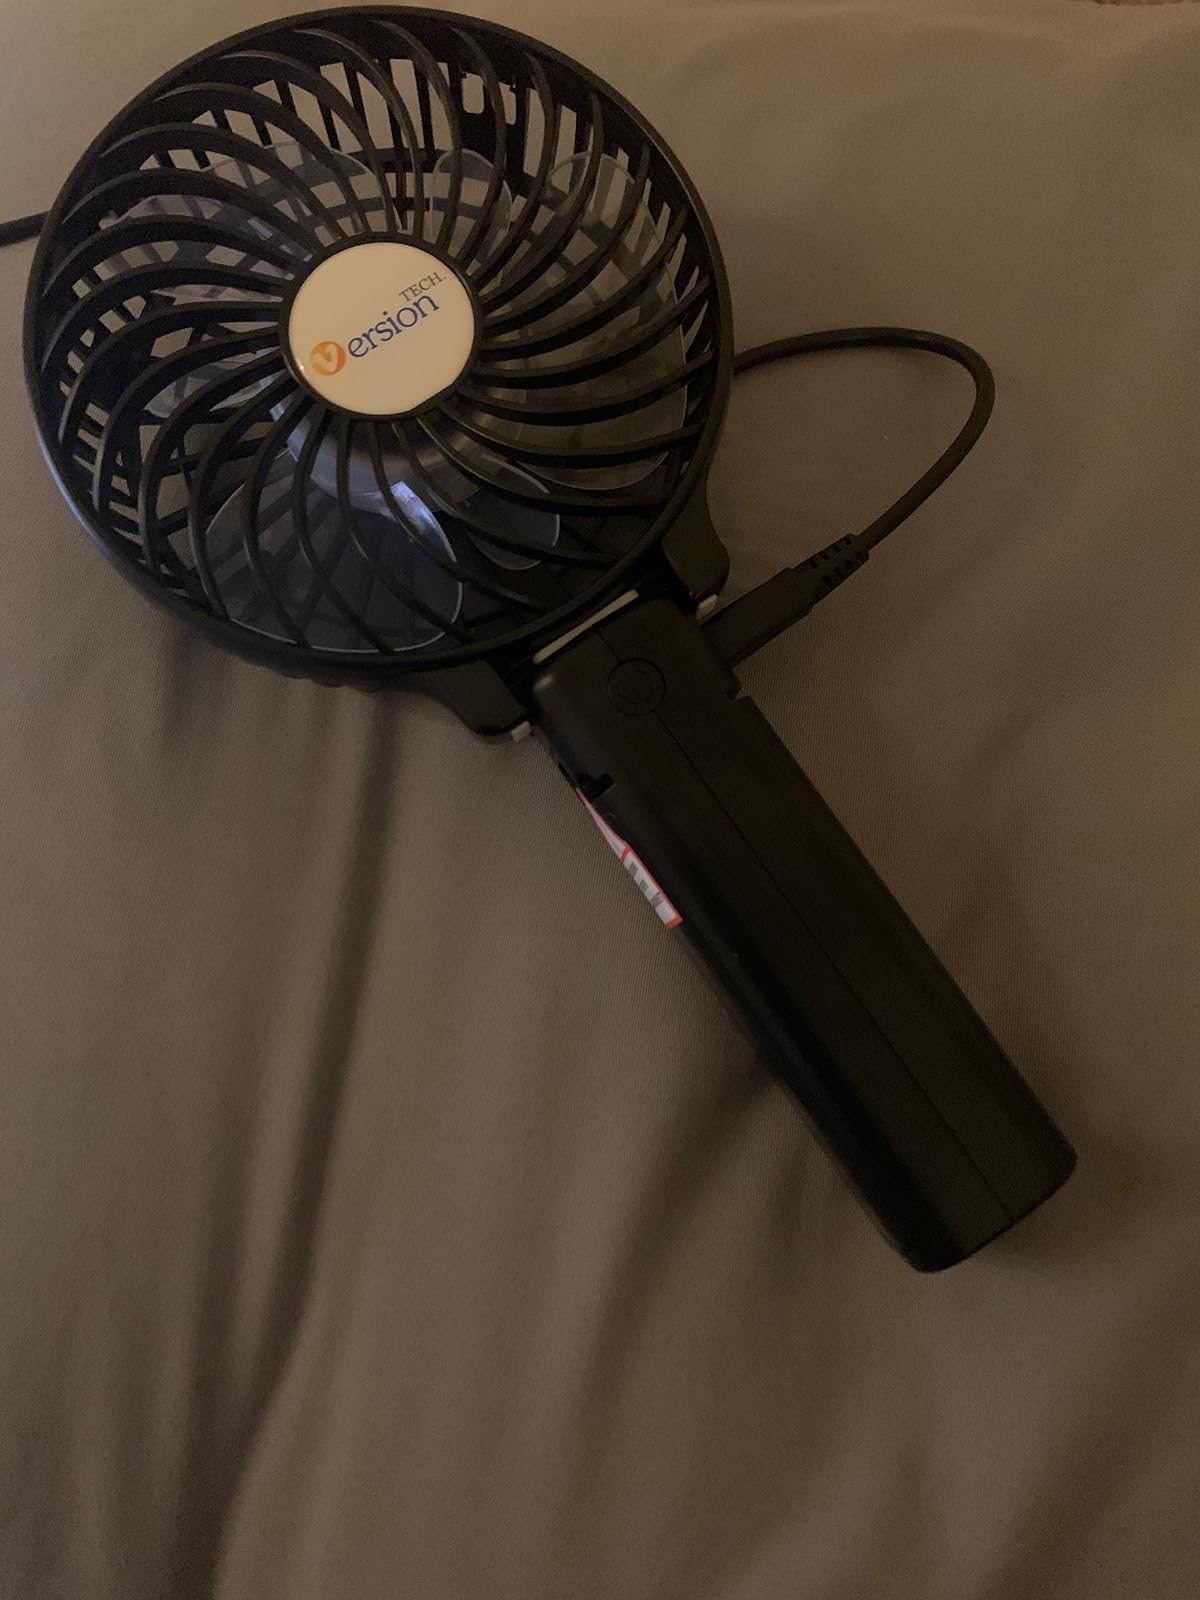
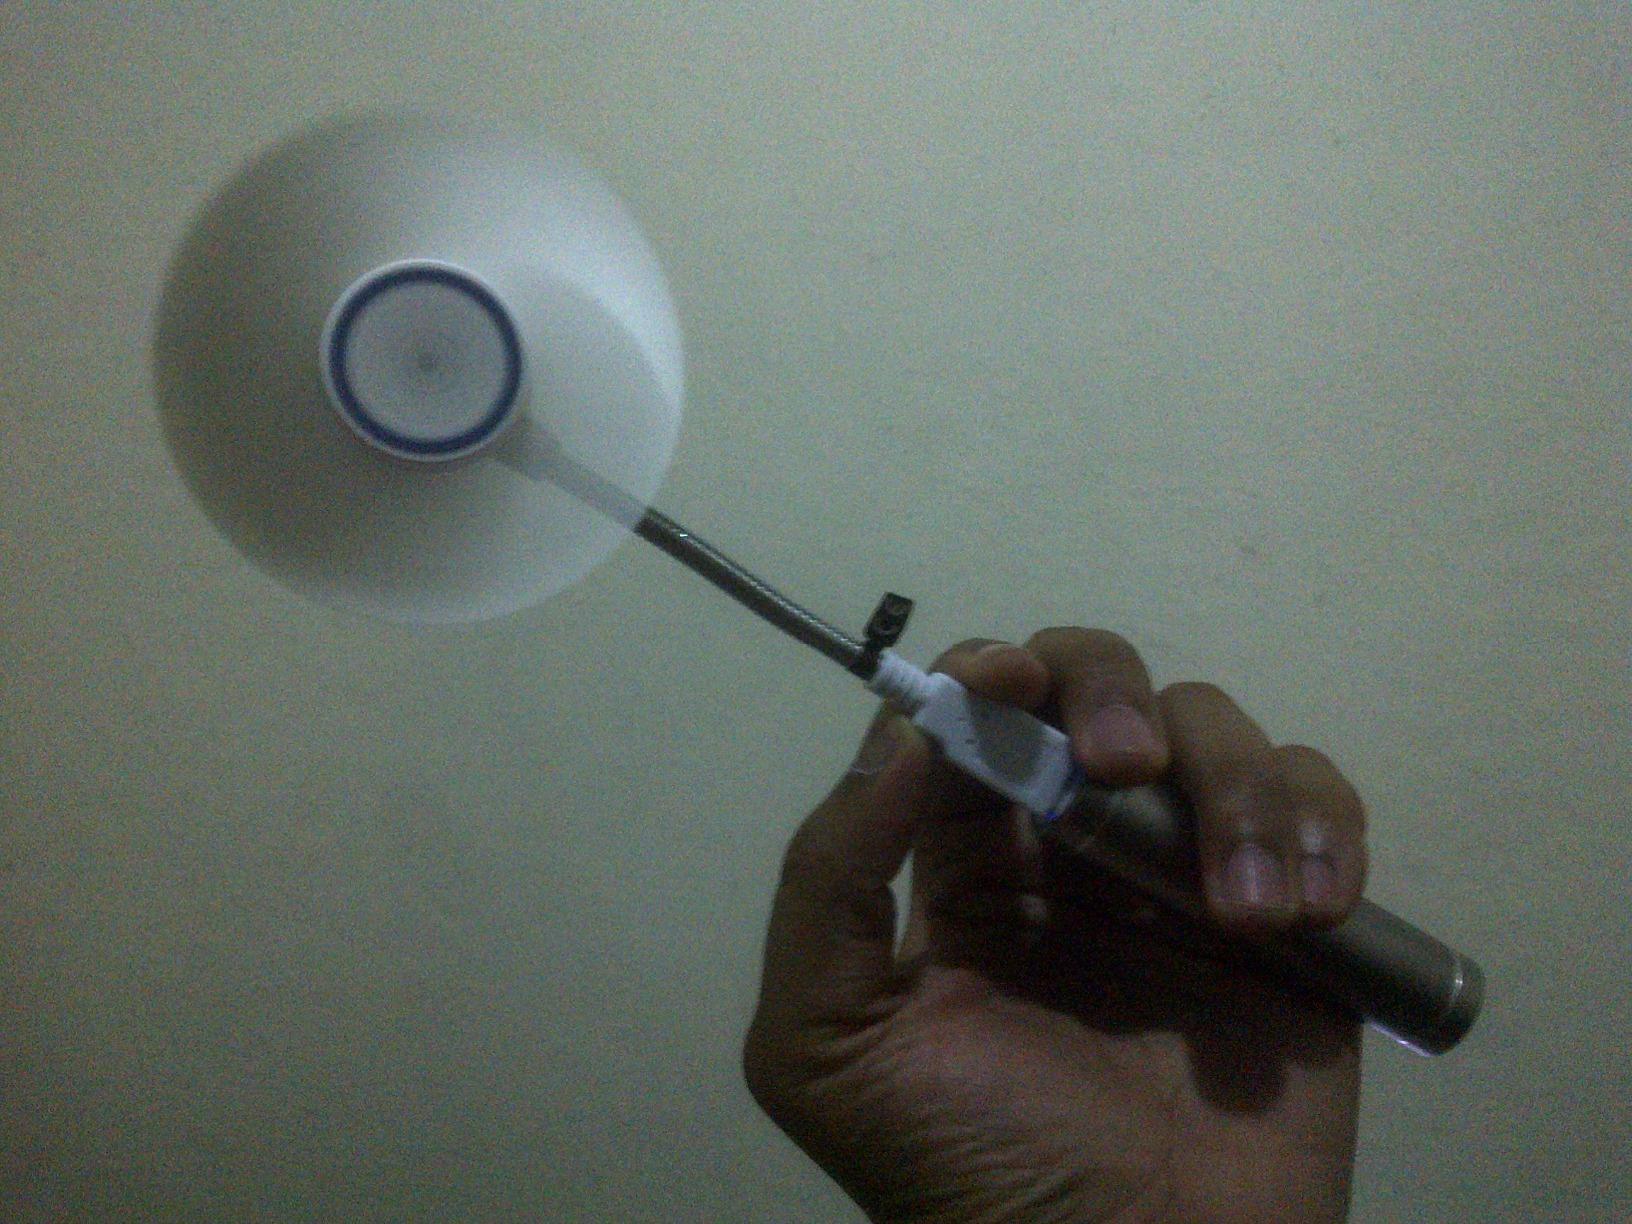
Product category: fan
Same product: no